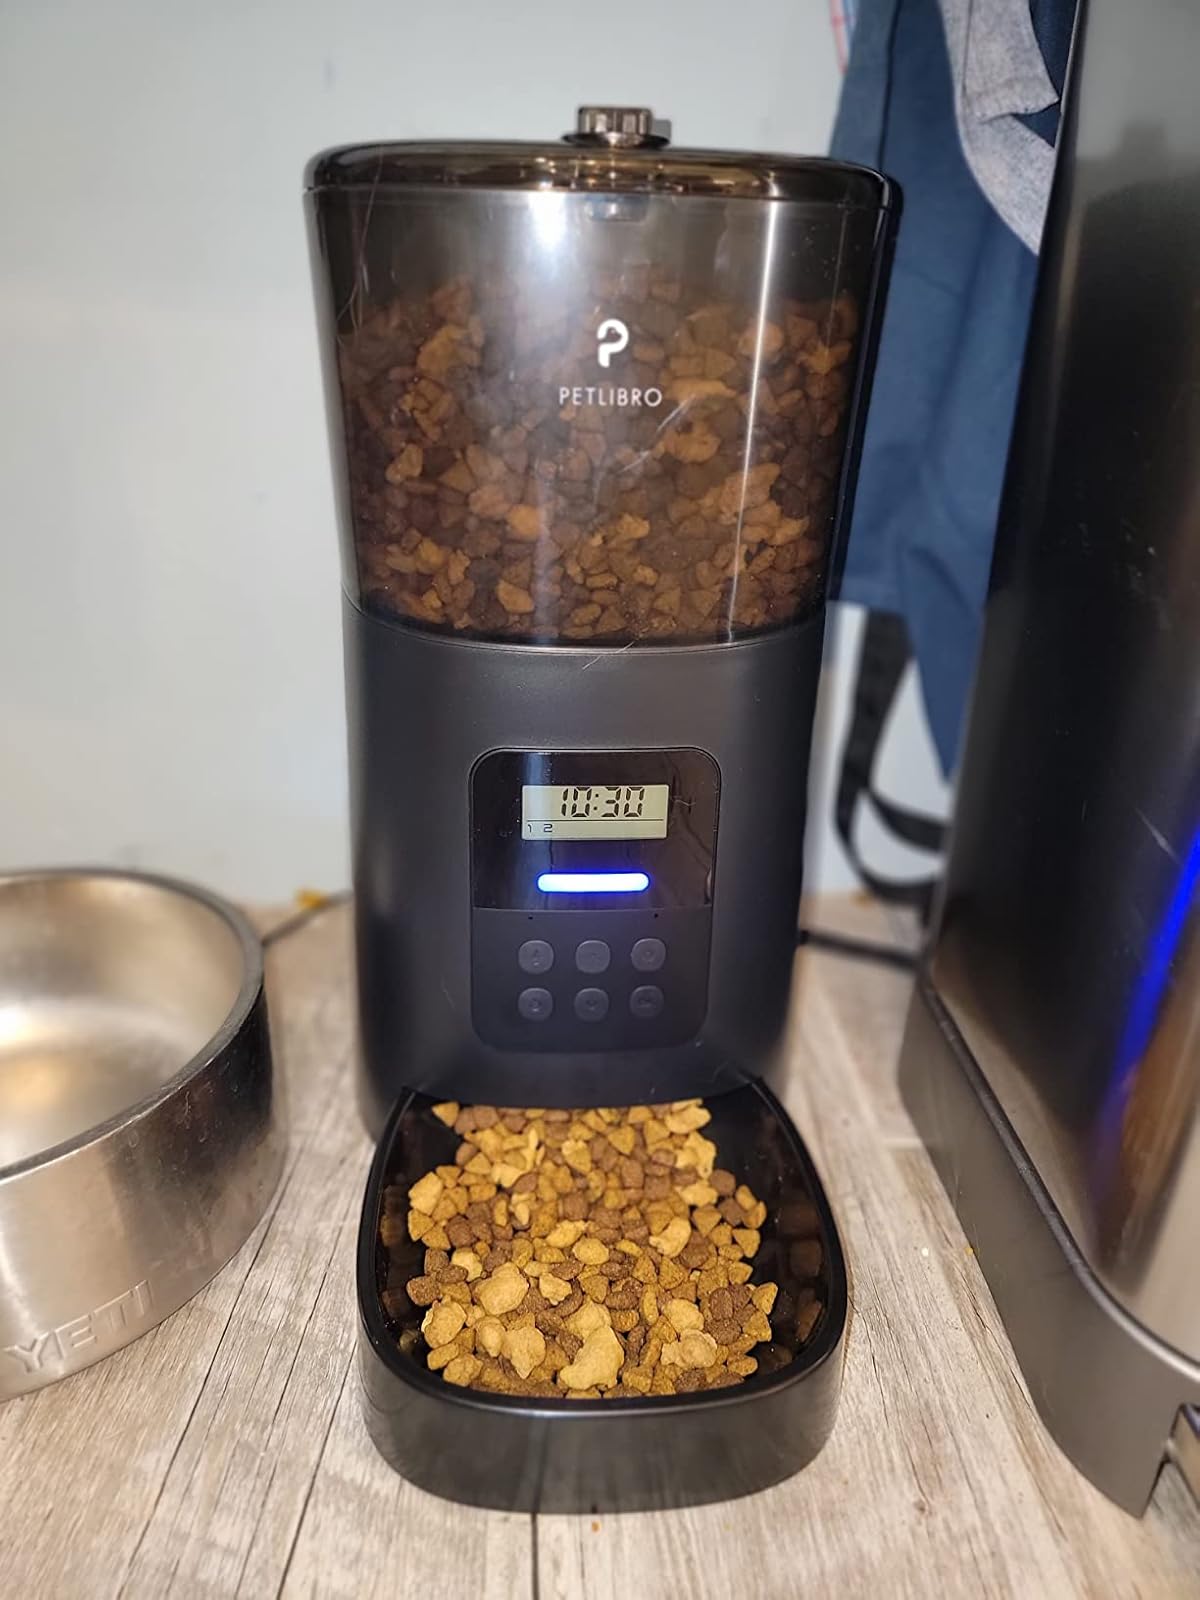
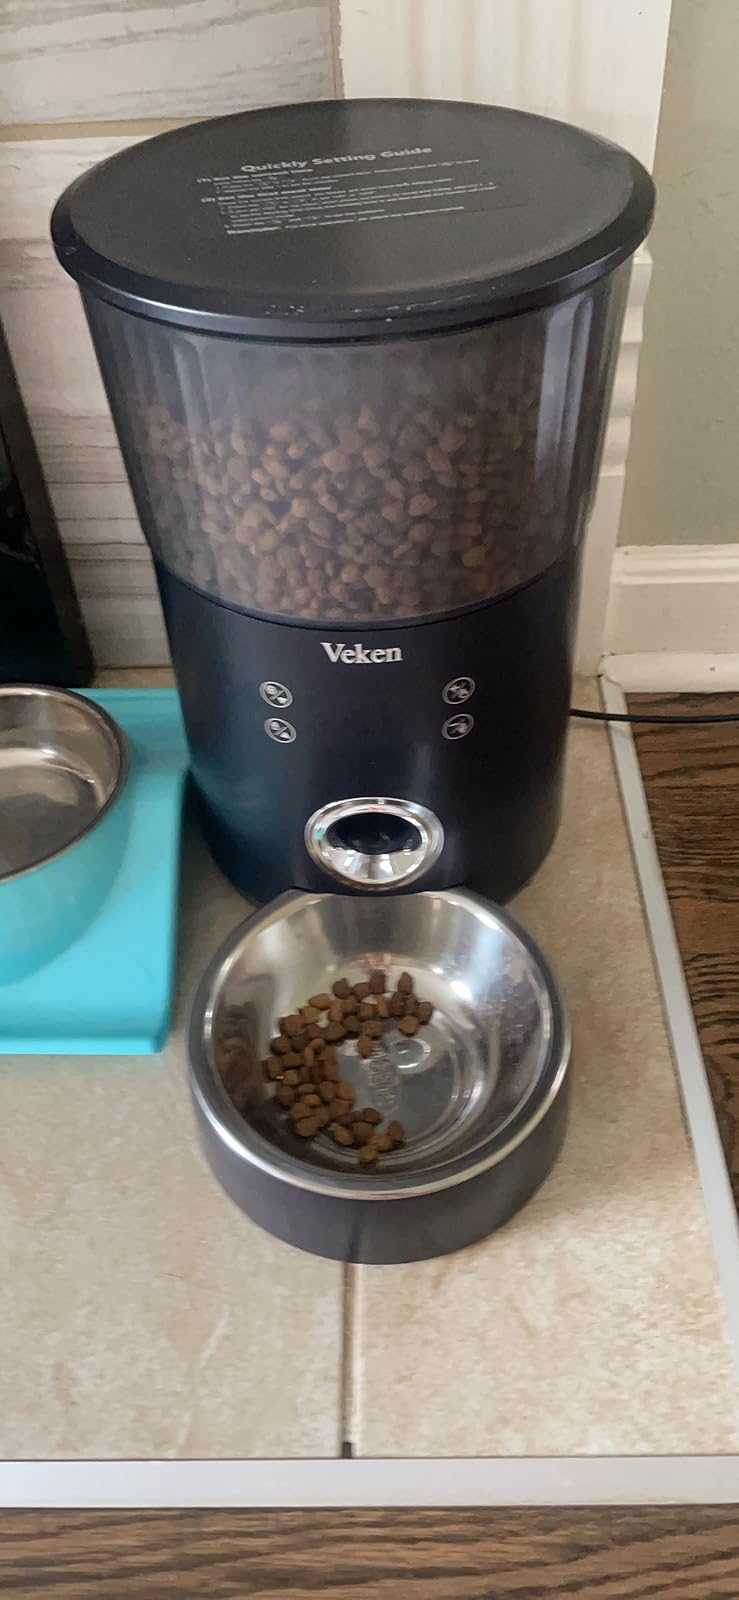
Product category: items_feeder
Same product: no